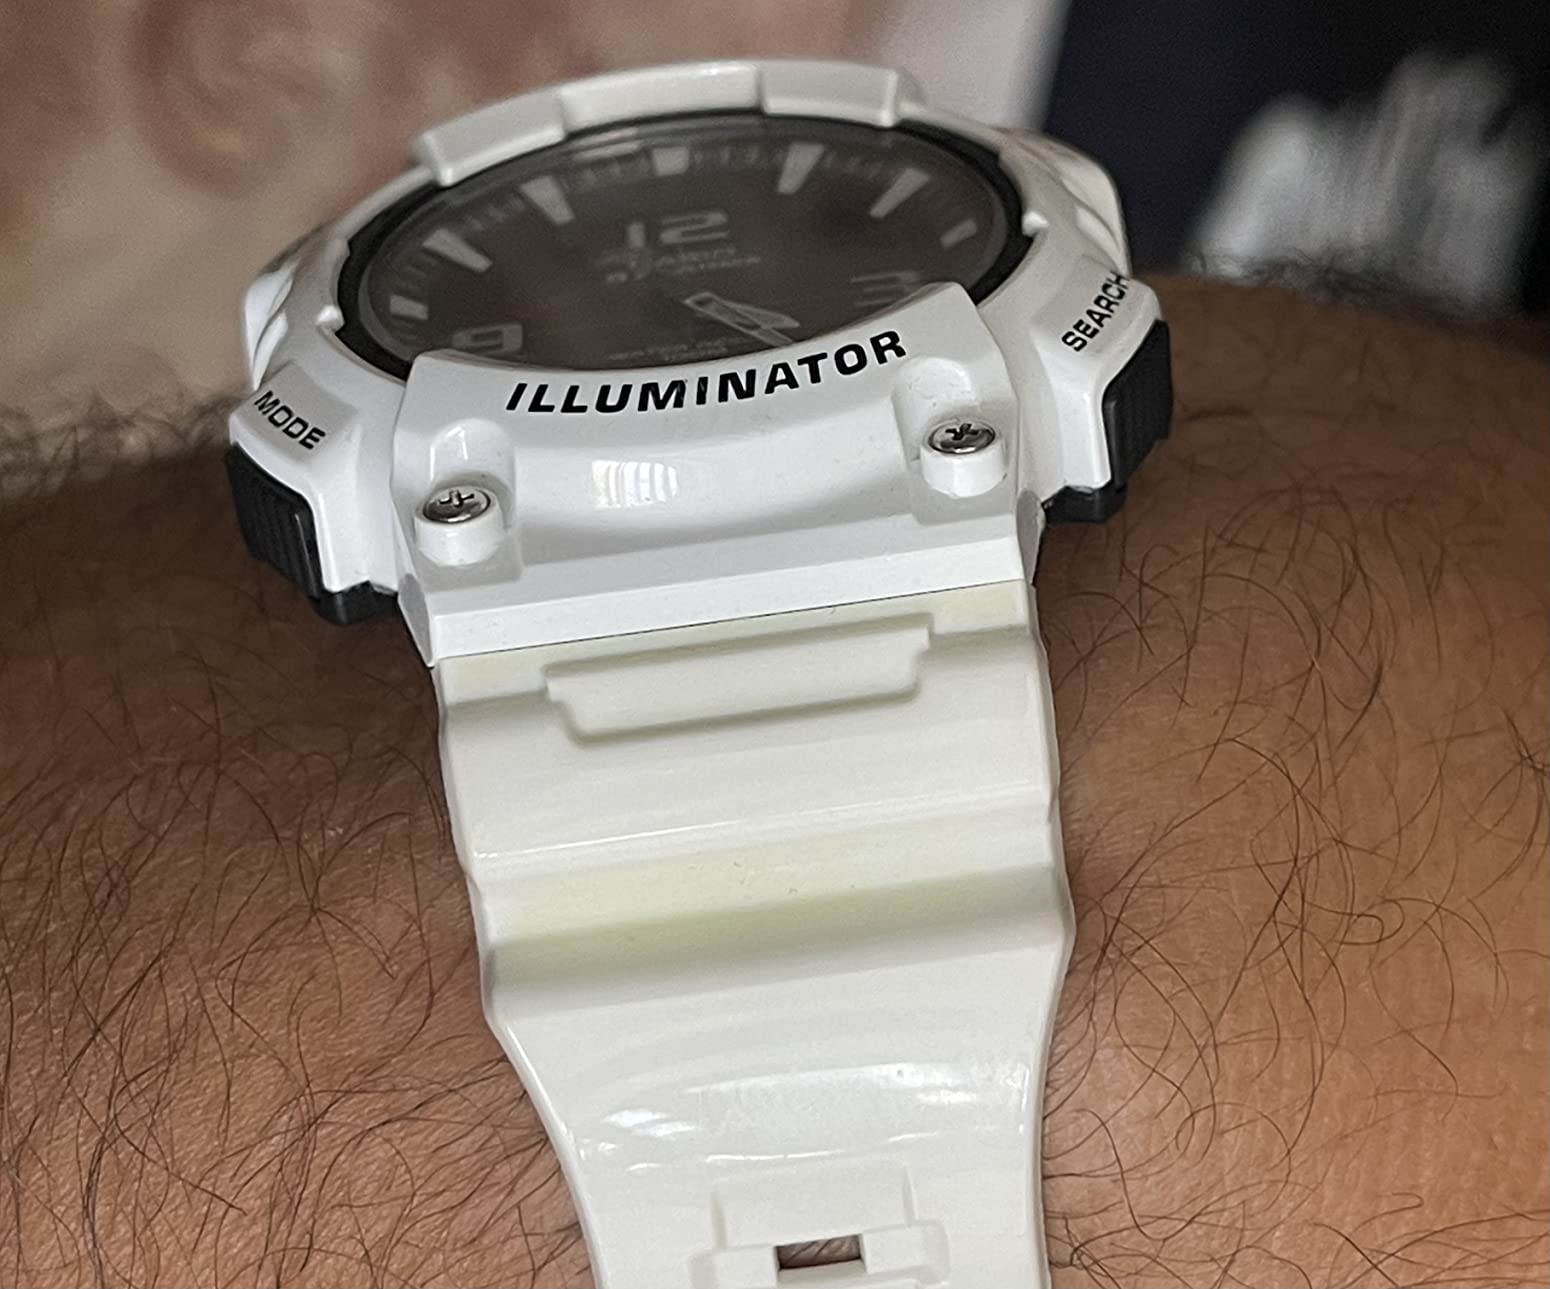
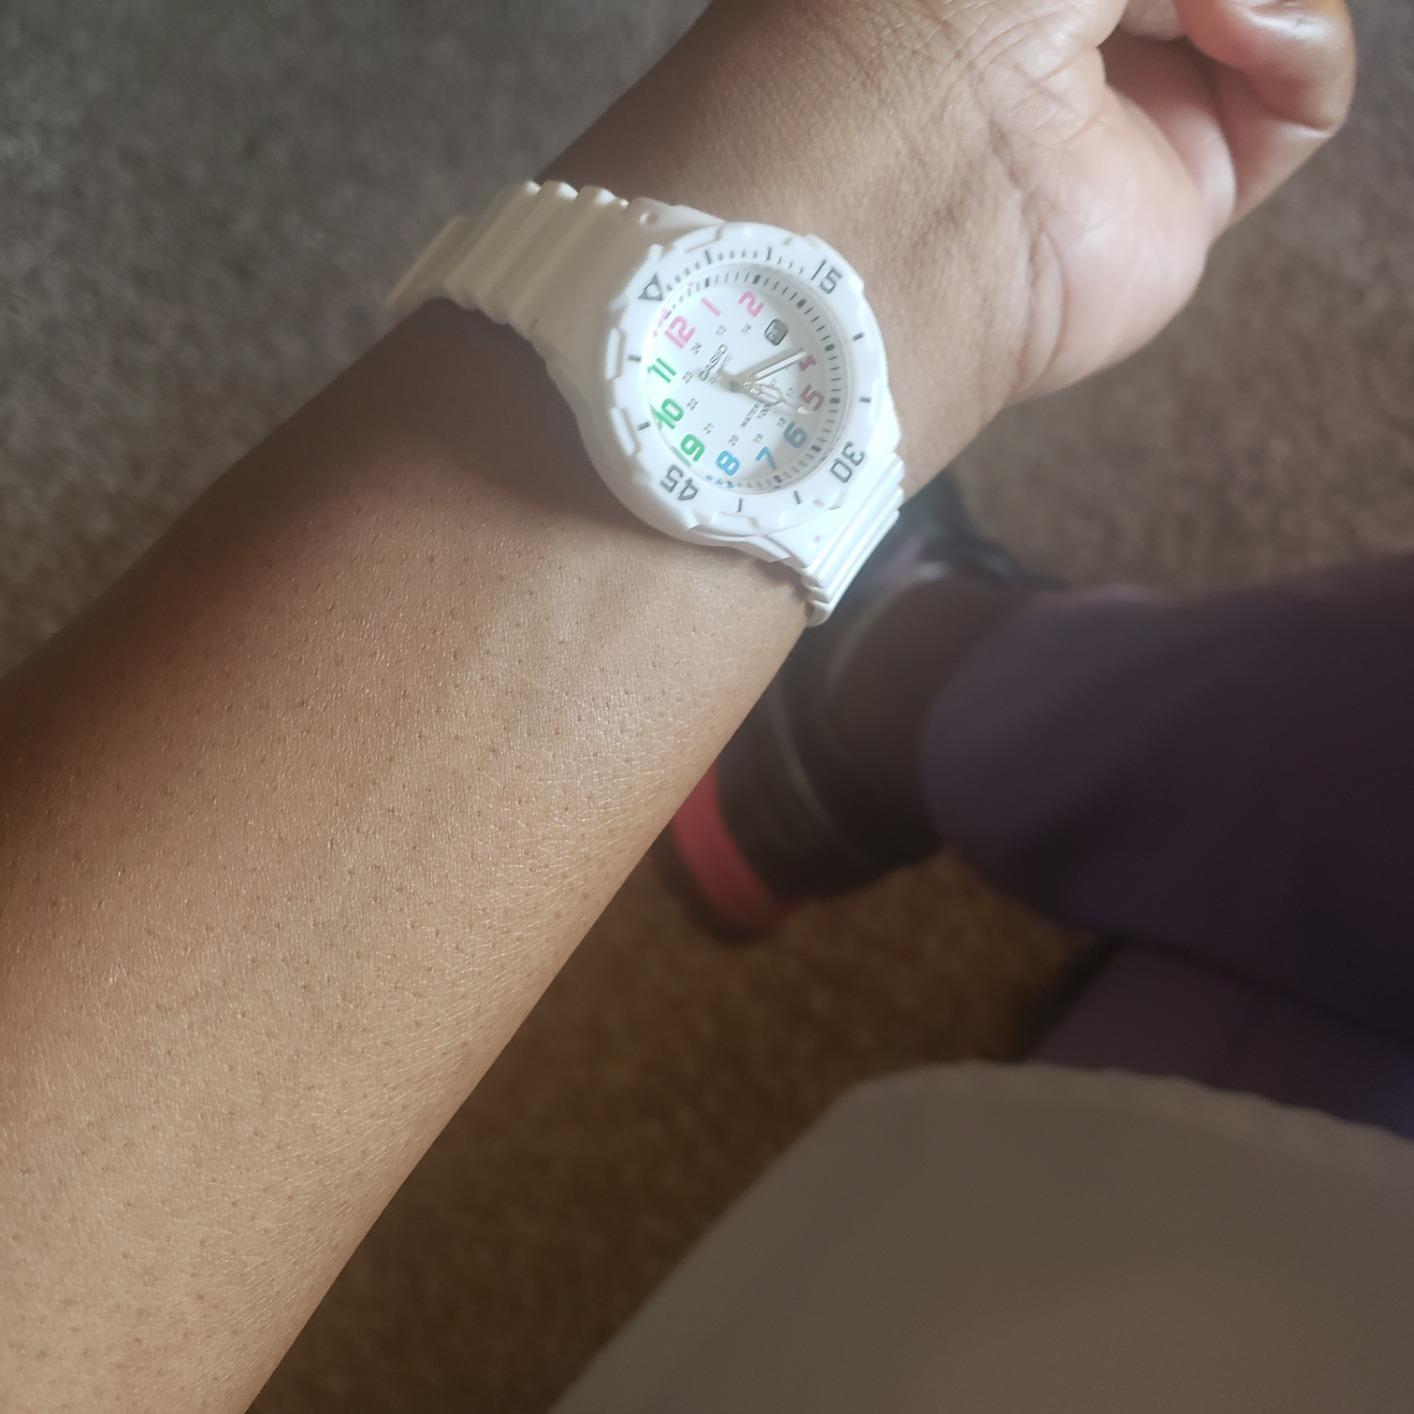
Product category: accessories_watch
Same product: no